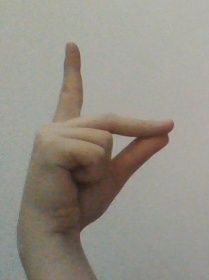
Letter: ta